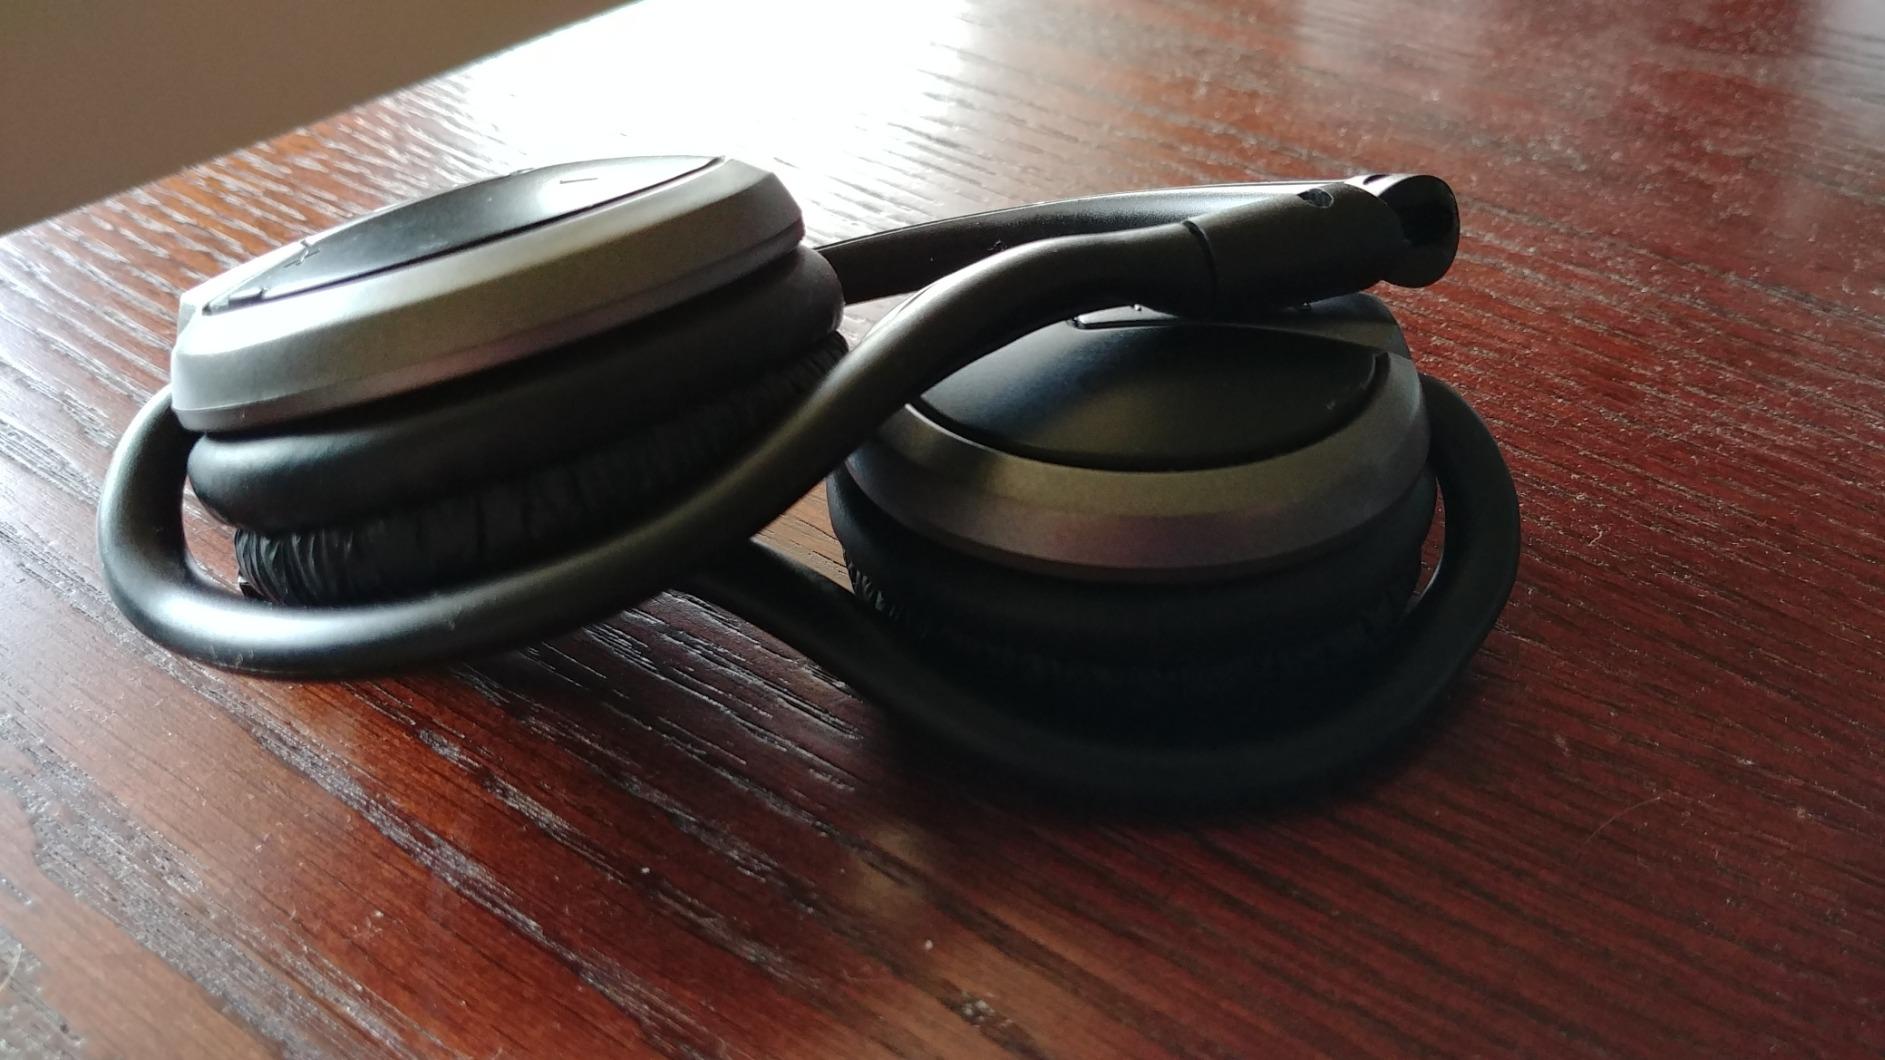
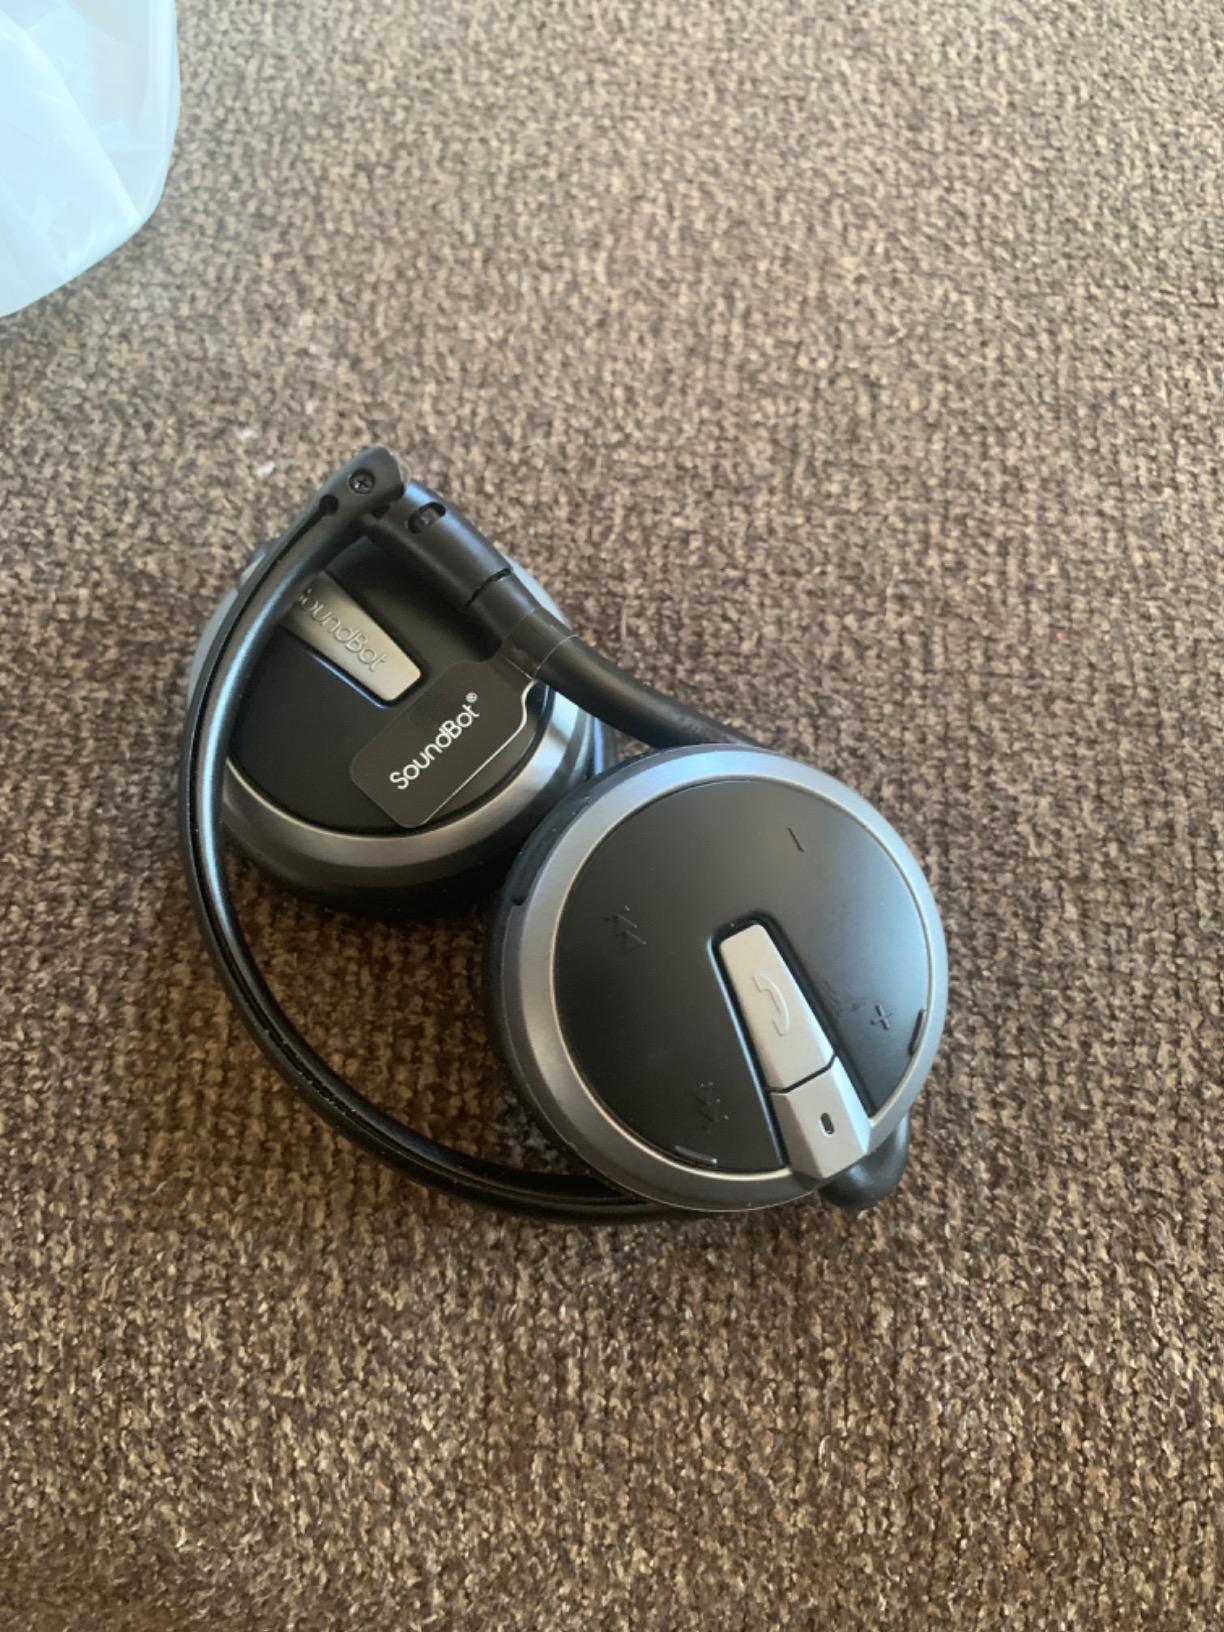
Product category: headphones
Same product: yes